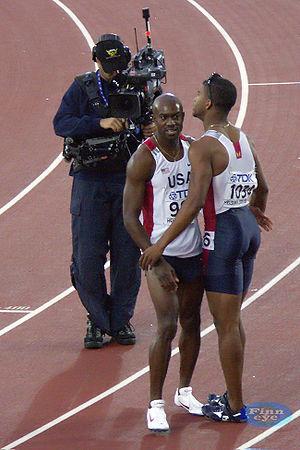
Terrence R. Trammell est un athlète américain spécialiste du 110 mètres haies.
Colin Ray Jackson est un athlète britannique spécialiste du 110 mètres haies.
Allen Kenneth Johnson, né le 1ᵉʳ mars 1971 à Washington est un athlète américain spécialiste du 110 mètres haies. Champion olympique en 1996, il remporte quatre titres de champion du monde en plein air ainsi que trois titres planétaires en salle. En plus de vingt ans de carrière, il établit à huit reprises la meilleure performance mondiale de l'année et descend onze fois sous les 13 secondes sur 110 mètres haies.